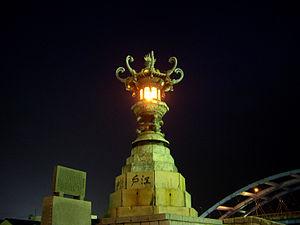
Les formes traditionnelles d'éclairage au Japon sont constituées de quatre sources de lumière :